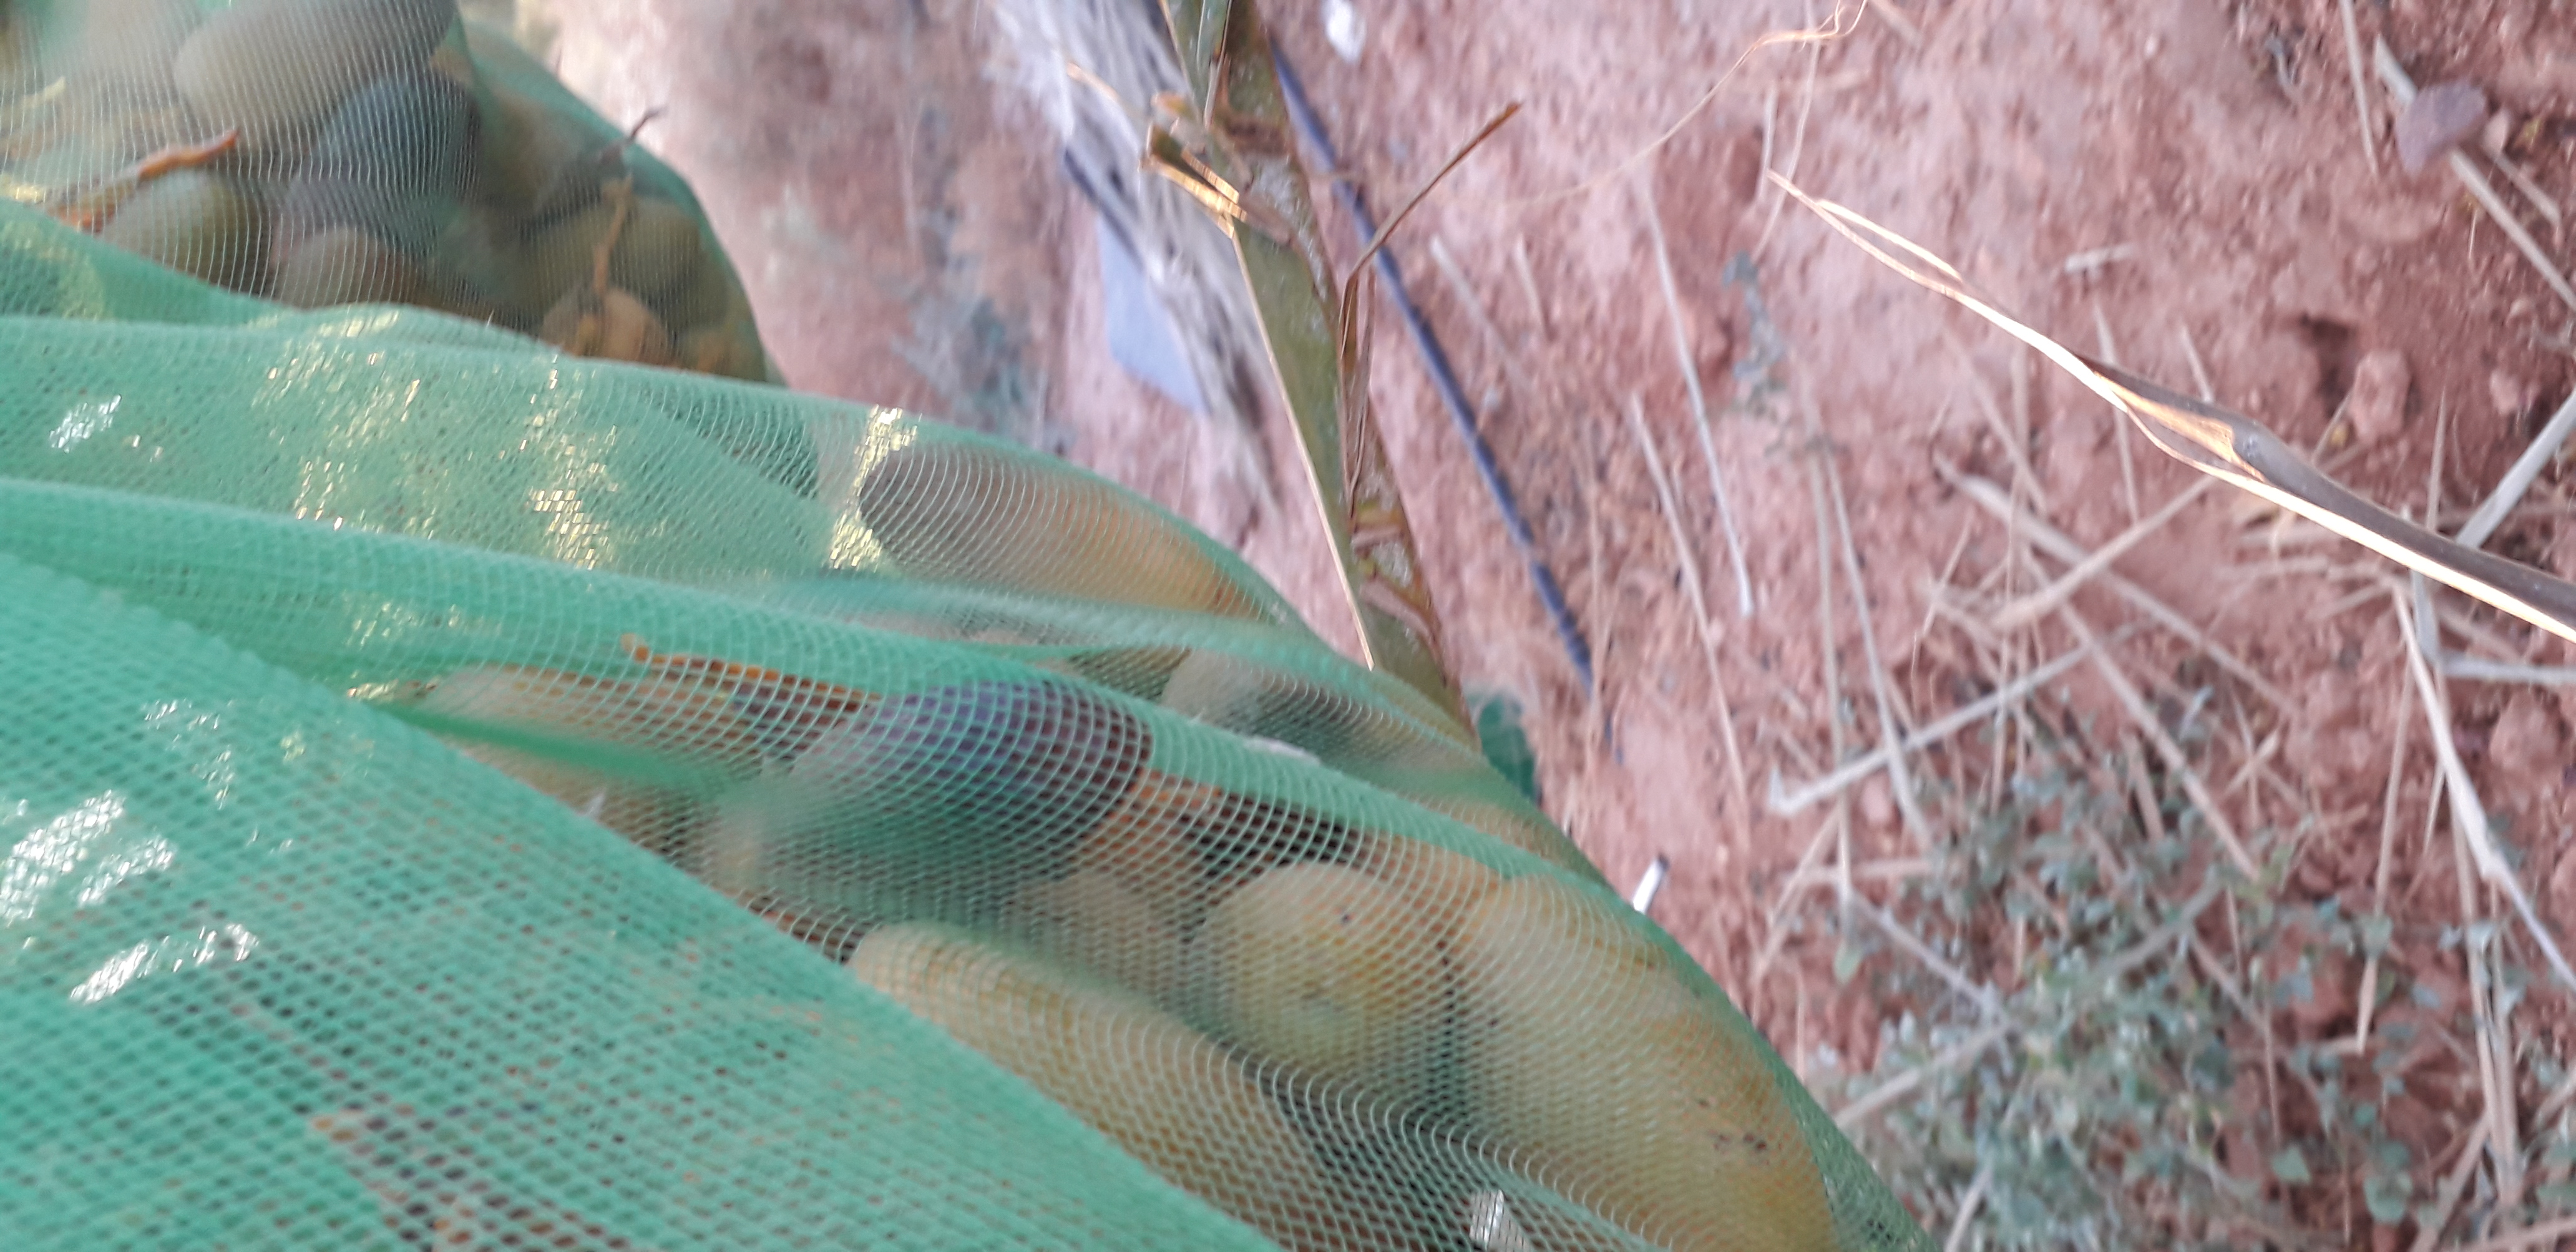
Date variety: Boumajhoul